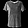
Label: T - shirt / top